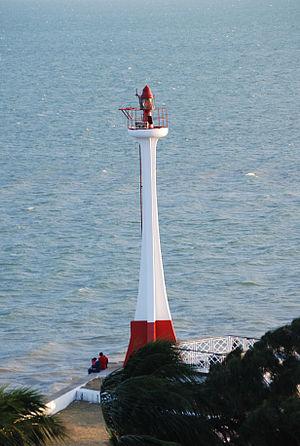
Le phare Baron Bliss ou phare du Fort George est un phare actif situé à l'entrée du port de Belize City Dans le District de Belize au Belize.
Henry Edward Ernest Victor Bliss, communément appelé Baron Bliss, était un voyageur d'origine britannique qui légua en fiducie près de deux millions de dollars béliziens pour le bénéfice des citoyens du Belize.